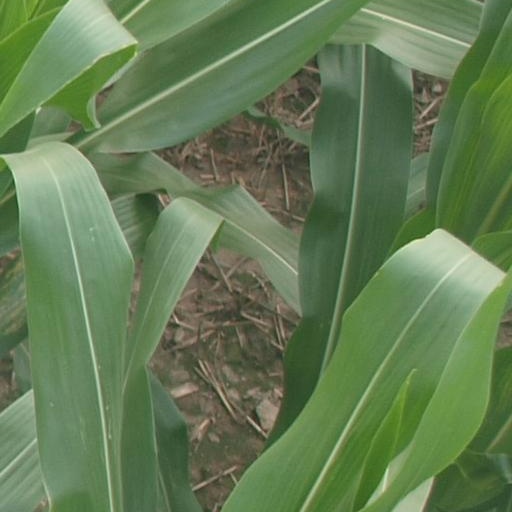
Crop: maize; corn